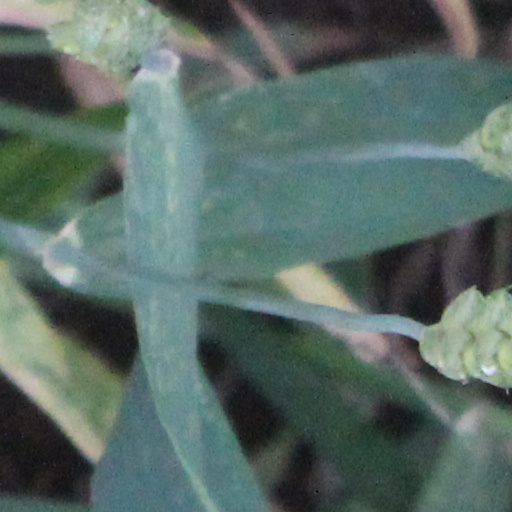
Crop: wheat